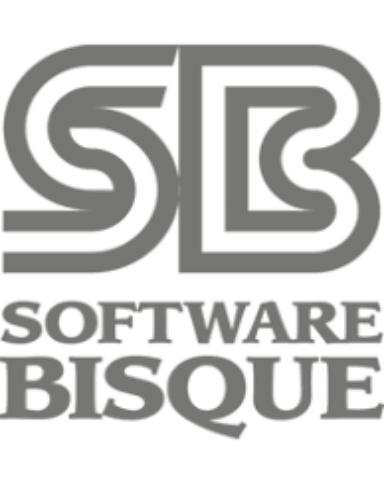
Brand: bisque
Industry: Necessities